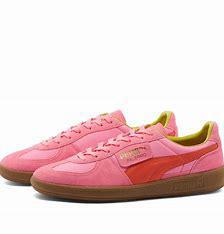
Brand: Puma
Model: Palermo